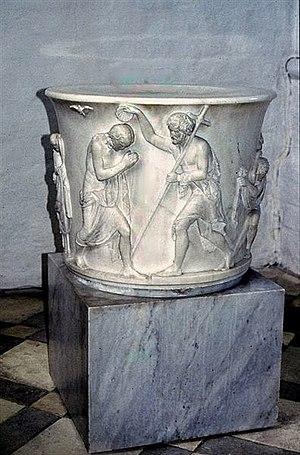
Hermann Ernst Freund est un sculpteur danois. Il est connu pour ses sculptures de la mythologie nordique et pour la frise Ragnarok.